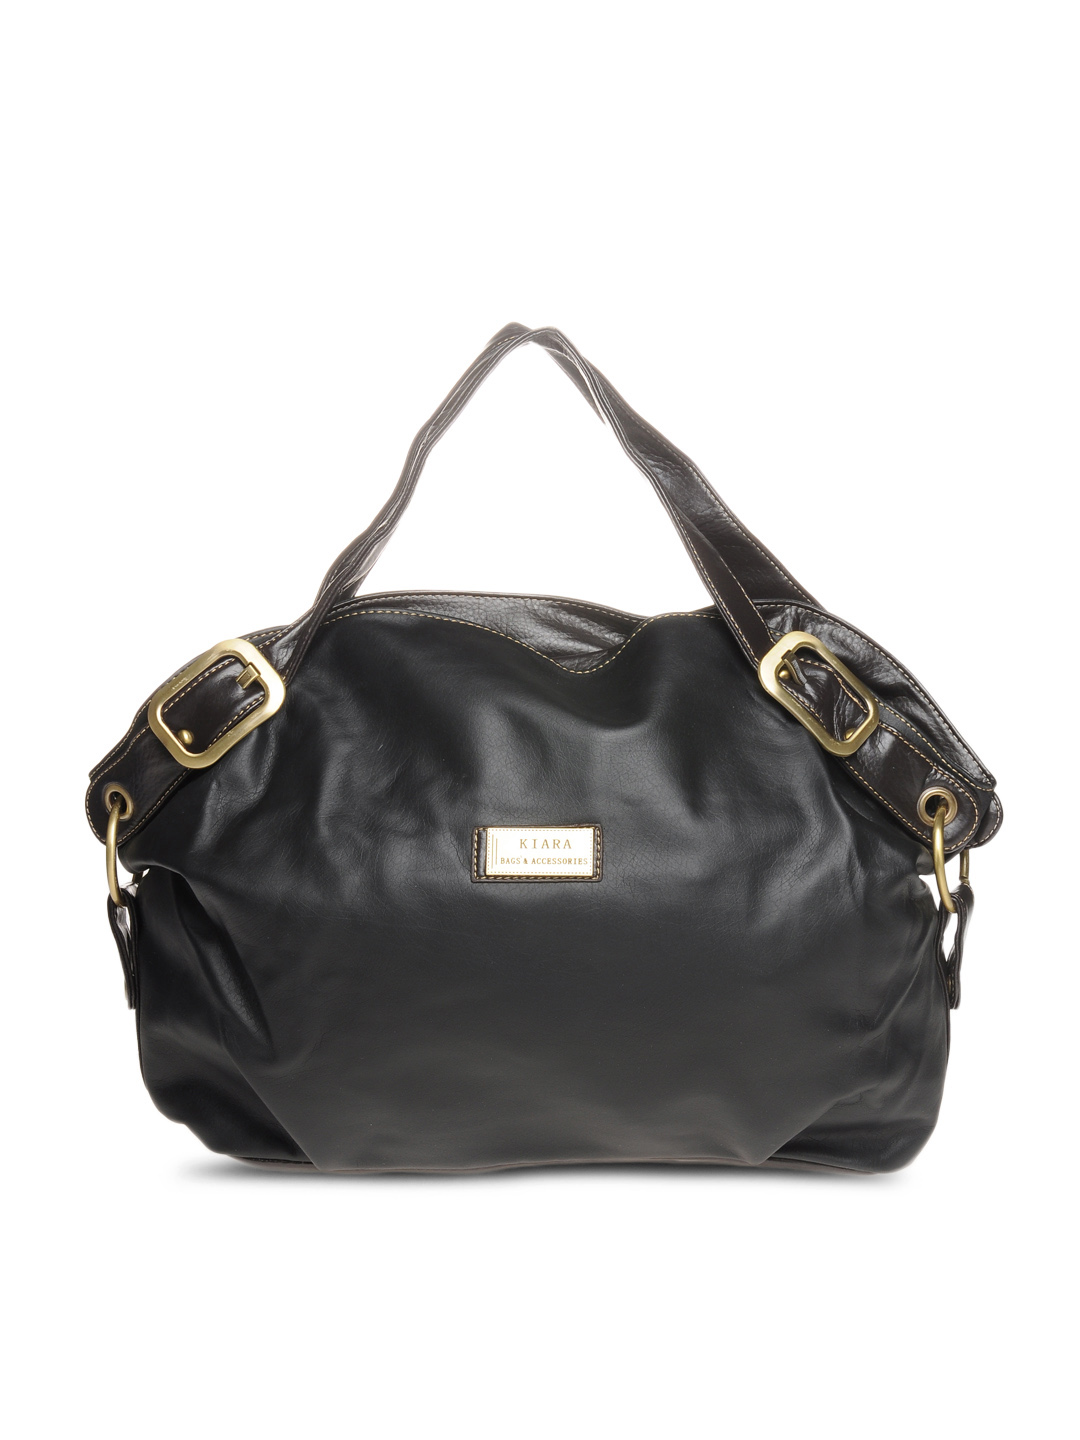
Kiara Women Black Handbag
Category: Accessories / Bags / Handbags
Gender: Women
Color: Black
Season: Summer 2012
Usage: Casual